List of Cricket World Cup records

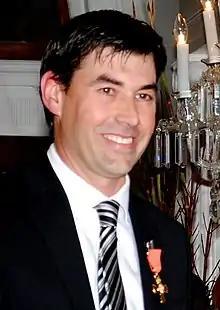
Stephen Fleming (pictured) captained New Zealand in 27 World Cup matches at the 1999, 2003 and 2007 tournaments. He is second only to Australia's Ricky Ponting for most number of matches played as captain at the Cricket World Cup.

Jonty Rhodes secured five catches in South Africa's match against the West Indies at the 1993 Hero Cup in India, the most by a non wicket-keeper in an ODI innings. Five players have managed to successfully take four catches in an World Cup innings, the latest being England's Joe Root against Afghanistan at the Arun Jaitley Cricket Stadium in Delhi during the 2023 tournament.